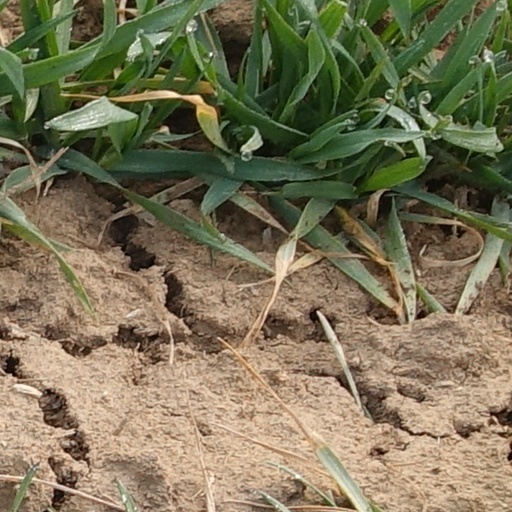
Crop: wheat